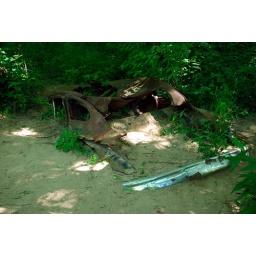
This is a car I found buried in the sand in the walking path in a park at Avon.